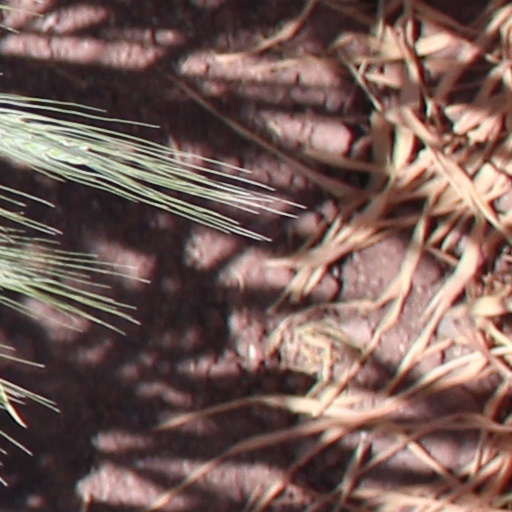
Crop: wheat